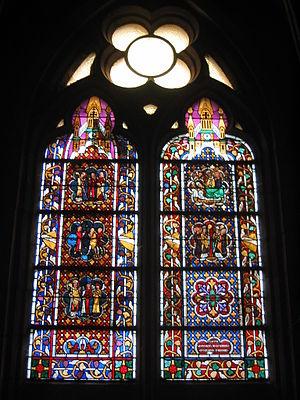
La cathédrale Saint-Dié de Saint-Dié-des-Vosges est une cathédrale catholique romaine située à Saint-Dié-des-Vosges, dans le département des Vosges. Elle forme avec l'église Notre-Dame de Galilée et le cloître qui les relie, un ensemble architectural remarquable, véritable groupe cathédral, riche d'apports successifs et de styles différents, mais unifié par une couleur caractéristique, celle du grès rose des Vosges.